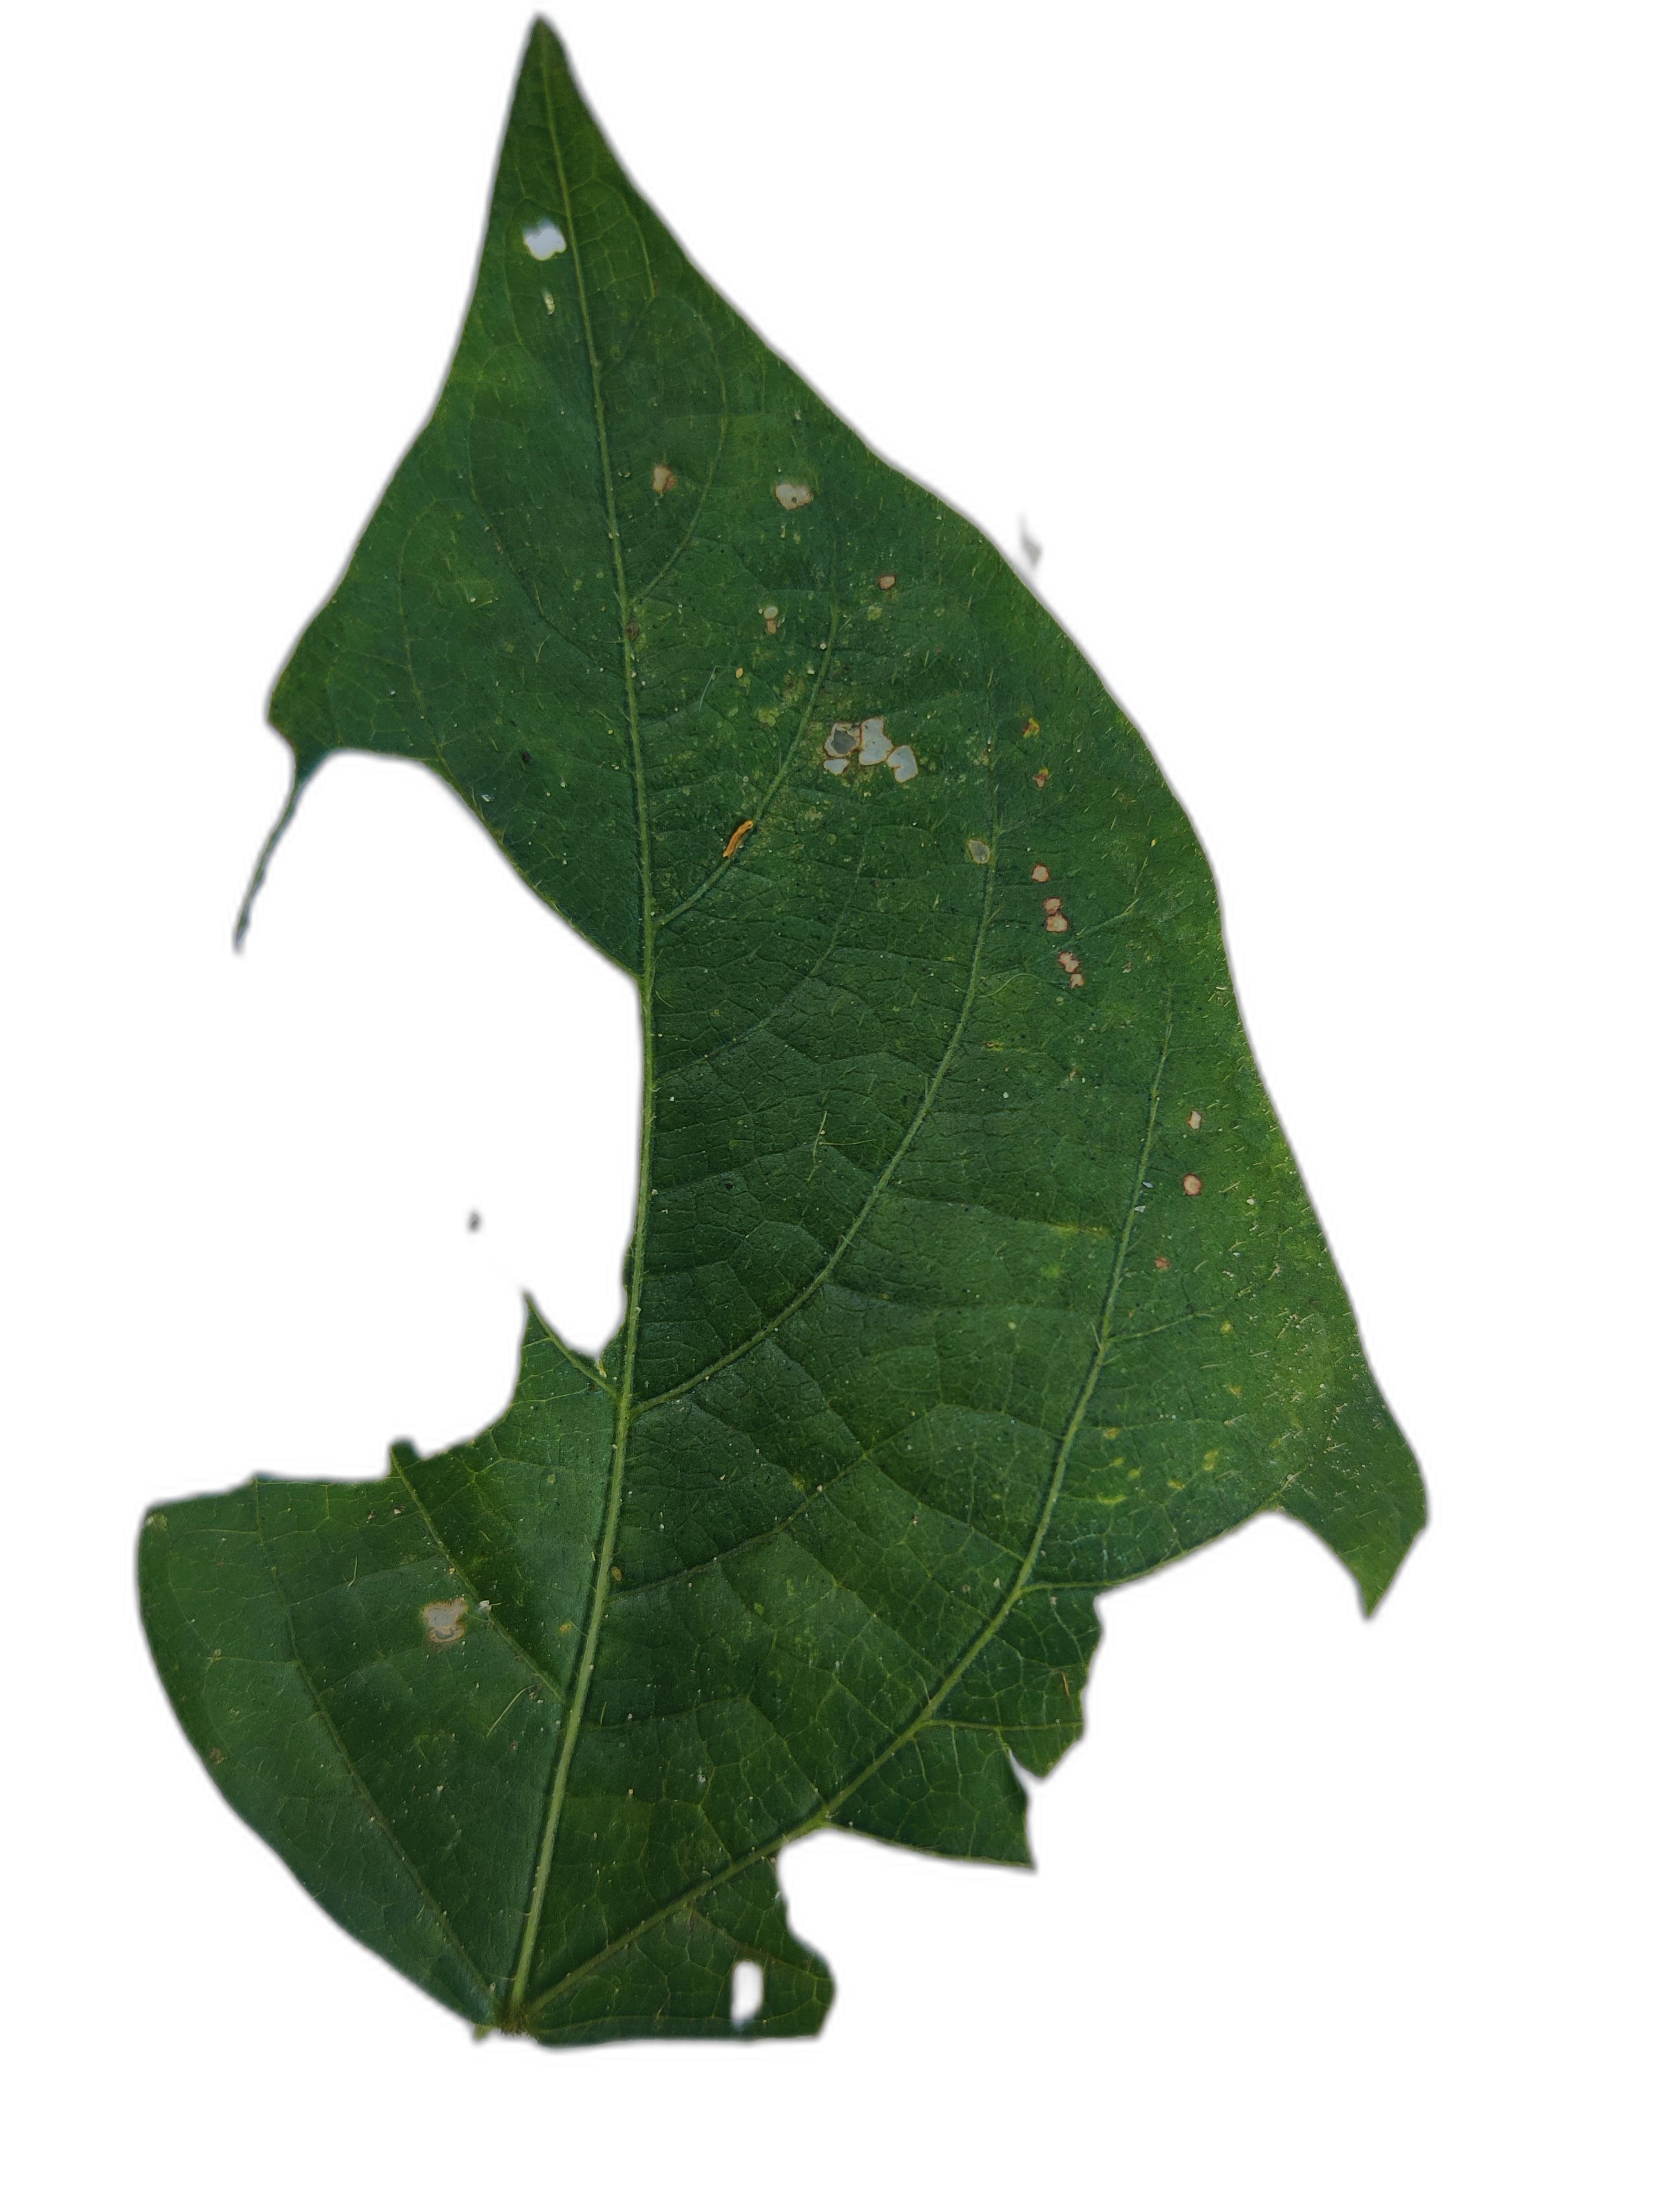
Label: Cercospora leaf spot